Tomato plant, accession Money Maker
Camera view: tilt-top (135 deg); turntable rotation: 270 degrees
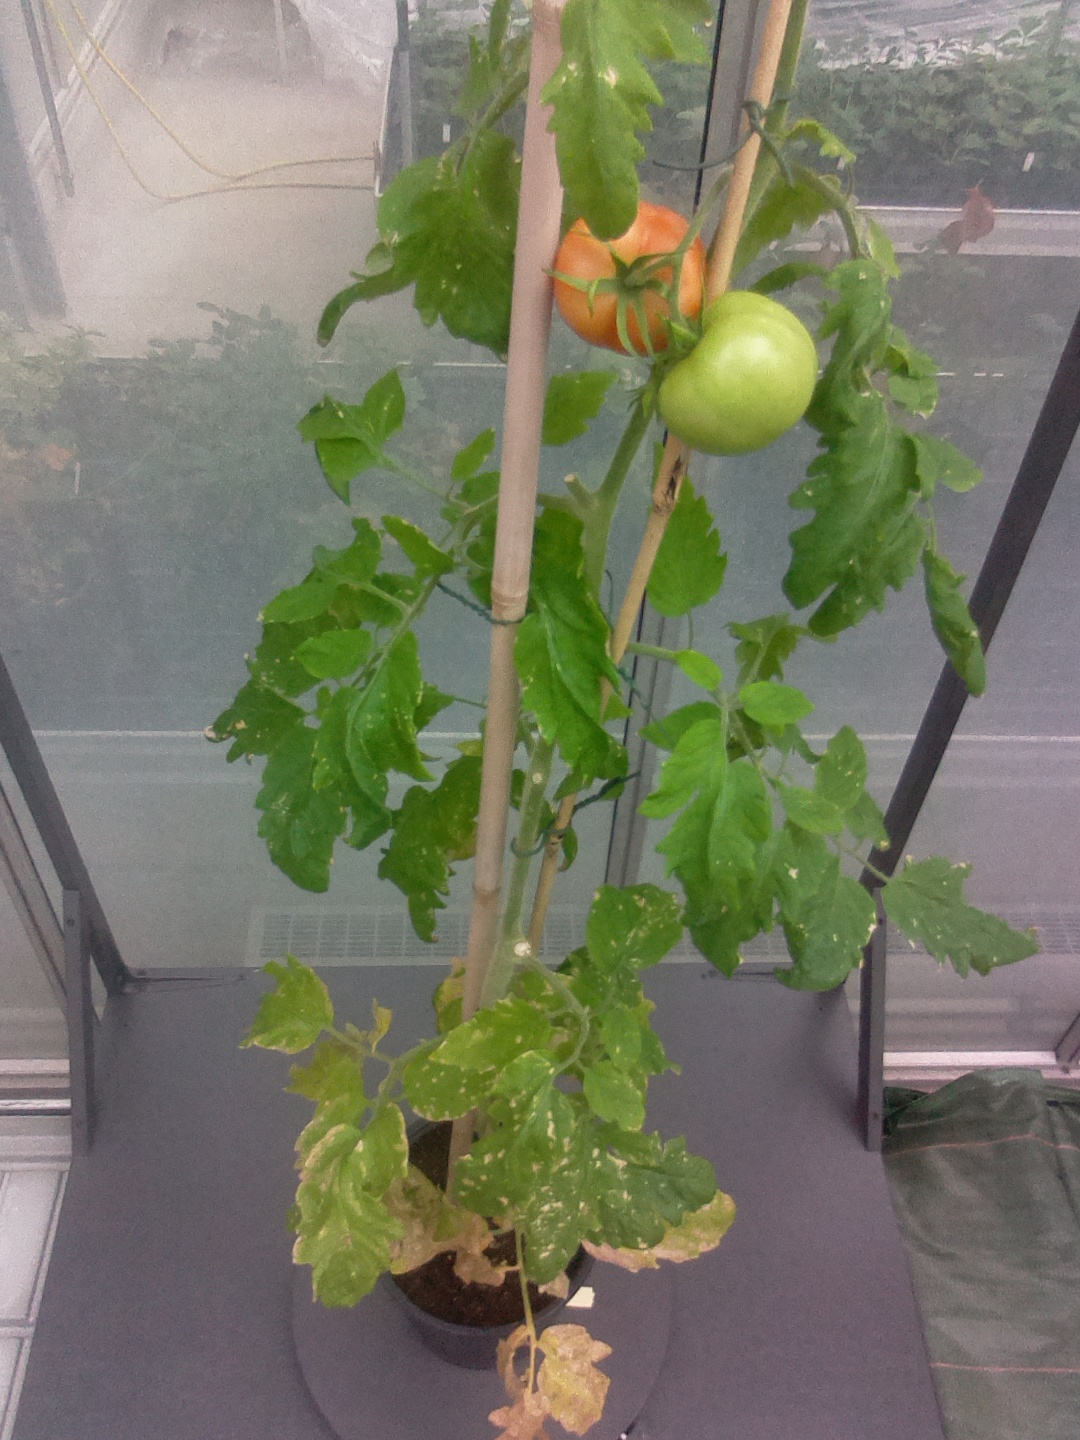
BBCH growth stage 82: 20%-30% of fruits show typical fully ripe color